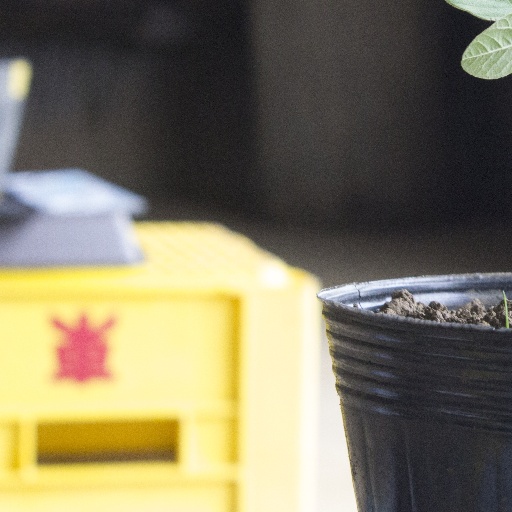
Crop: soybean